Adam Bly

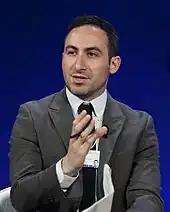
Adam Bly at the World Economic Forum on Europe in 2011

Adam Bly (born 1981 in Montreal, Quebec) is a Canadian scientist and entrepreneur. He is the creator of Seed and used to lead data at Spotify until he left in 2017. Bly joined Spotify in 2015 when Spotify acquired his company, Seed Scientific. He was a visiting senior fellow in science, technology, and society at Harvard Kennedy School. In 2007, he was named a Young Global Leader by the World Economic Forum. He is a recipient of the Queen Elizabeth II Golden Jubilee Medal.